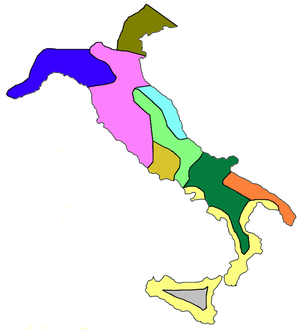
Image recopiée de File:Italie -800.JPG, nettoyée. Italiano: Italia durante l'età del ferro - mappa vuota
Durant l'Antiquité, les Messapiens ou Messapes étaient les habitants de la péninsule du Salento et du flanc méridional du massif des Murges. Leur territoire constituait l'arrière-pays d'une des principales colonies de Grande Grèce, Tarente, port de la mer Ionienne qui a été le centre du pythagorisme. Leur capitale était Bréntion, littéralement tête de cerf en illyrien, latinisée en Brundǐsǐum, l'actuelle Brindes, port de l'Adriatique. Ils se distinguaient par une langue aujourd'hui disparue, le messapien.
La Rome antique est à la fois la ville de Rome et l'État qu'elle fonde dans l'Antiquité. L'idée de Rome antique est inséparable de celle de la culture latine. Ce regroupement de villages au VIIIᵉ siècle av. J.-C. parvint à dominer l'ensemble du monde méditerranéen et de l'Europe de l'Ouest du Iᵉʳ au Vᵉ siècle par la conquête militaire et par l'assimilation des élites locales. Sa domination a laissé d'importantes traces archéologiques et de nombreux témoignages littéraires. Elle façonne encore aujourd'hui l'image de la civilisation occidentale. Durant ces siècles, la civilisation romaine passe d'une monarchie à une république oligarchique puis à un empire autocratique.
La statue de la déesse de Tarente est une statue grecque de 151 cm de haut, produite environ vers -480 av. J.-C., à l'aube de la période classique.
Les Italiotes étaient un peuple ancien parlant le grec dans la Grande-Grèce. Les Italiotes sont les descendants des colons grecs, ce qui les distingue clairement des habitants non-grecs du sud de l'Italie.
La Messapie fut le nom de la région d'Italie correspondant globalement au Salento durant la période classique. Elle fut peuplée par les Messapes.
Les Picentins forment un peuple italique vivant dans le Picénum du IXᵉ siècle av. J.-C. au IIIᵉ siècle av. J.-C..
Les Sicules ou Sikèles sont un ancien peuple de la Sicile auquel l'île doit notamment son nom. Probablement d'origine indo-européenne, les Sicules vivaient sur l'île conjointement aux Sicanes et aux Élymes, bien qu'ils s'y soient installés après eux.
Cet article retrace l'histoire de Bergame, ville de Lombardie sise au pied des Alpes, fondée par les Cénomans et connue, dans l'Antiquité, sous le nom de Bergomum. Sous Rome, elle fut chef-lieu de la région XI et siège épiscopal à partir de la moitié du IVᵉ siècle. Prise et saccagée par Attila en 452, elle se rétablit pour devenir le centre d'un duché lombard. Sous les Francs, Bergame est le siège d'un comté. Aux Xᵉ-XIᵉ siècle, elle passe sous la tutelle de l’évêque. Au temps des cités-états, elle est déchirée entre les factions de l’aristocratie locale, ce qui suscite l'émergence des classes populaires. Cet affaiblissement favorise les ingérences extérieures : à partir de 1329, elle passe sous la tutelle des Visconti de Milan. En 1412, elle est assiégée par Facino Cane, puis, en 1419, par Carmagnola, qui finit par s'en emparer, pour le compte de Venise, en 1427. En 1797, Bonaparte la rattache à la République cisalpine, puis au Royaume d'Italie. Elle suit ensuite l'histoire de la Lombardie sous domination autrichienne.
Les Bagienni étaient un peuple alpin protohistorique d'Europe appartenant au groupe plus important des Ligures.
Les Ligures, anciennement aussi « Liguriens », étaient un ensemble de peuples signalés dans l'antiquité sur un territoire comprenant principalement, avant l'expansion romaine, l'actuelle Ligurie italienne et l'actuelle Provence française. Après avoir été en contact avec les Celtes de la branche italo-celtique, ils ont finalement été romanisés, mais leur affiliation première est discutée, car ils n'ont quasiment pas laissé d'écrits et on ne peut se baser que sur des patronymes et toponymes épars. On ignore même s'ils étaient initialement indo-européens ou non.
Les Vénètes étaient un peuple indo-européen de l'Italie antique qui vivait en Vénétie, entre les sommets des Alpes et l'Adriatique. Leur langue, le vénète, connue grâce à quelques centaines d'inscriptions, était d'origine italique, ce qui les rapprochait des Romains, dont ils étaient les alliés.
Les Osques ou Opiciens étaient un peuple de l'Italie ancienne dont l'origine reste inconnue et qui ont occupé la partie méridionale de la péninsule.
La Grande-Grèce ou Grande Grèce est le nom que les Grecs de l'Antiquité utilisaient pour désigner les côtes méridionales de la péninsule italienne. Certaines colonies grecques dans d'autres régions italiennes n'ont jamais fait partie de la Grande Grèce.
L'histoire de la Romagne concerne les évènements historiques relatifs à la Romagne, sous partie de la région d'Émilie-Romagne en Italie septentrionale.